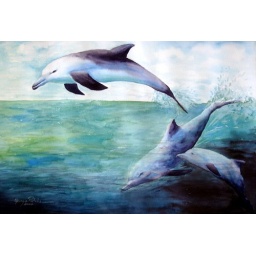
A watercolor painting of three dolphins swimming in emerald blue sea waters. This painting is available in my shop.